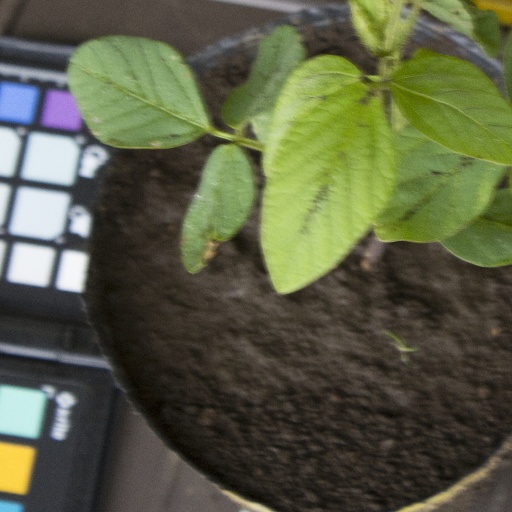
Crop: soybean